Chinese calendar

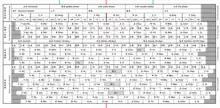
Five-phase and four-quarter calendars

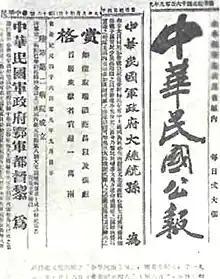
Hubei military government founded ROC Gazette, dated YE 4609-10-15 (yyyy-mm-dd)

Various modern Chinese calendar names resulted from the struggle between the introduction of Gregorian calendar by government and the preservation of customs by the public in the era of Republic of China. The government wanted to abolish the Chinese calendar to force everyone to use the Gregorian calendar, and even abolished the Chinese New Year, but faced great opposition. The public needed the astronomical Chinese calendar to do things at a proper time, for example farming and fishing; also, a wide spectrum of festivals and customs observations have been based on the calendar. The government finally compromised and rebranded it as the agricultural calendar in 1947, depreciating the calendar to merely agricultural use.